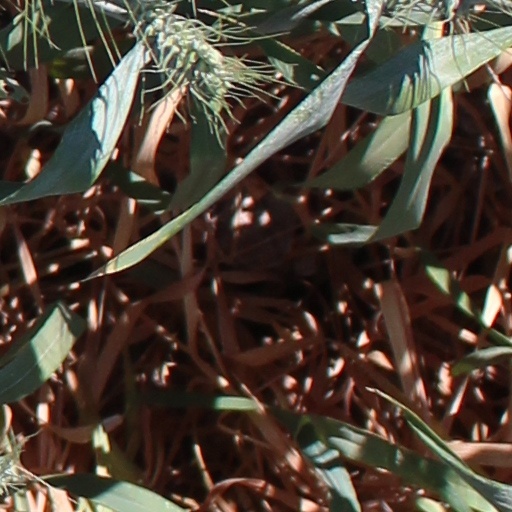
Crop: wheat